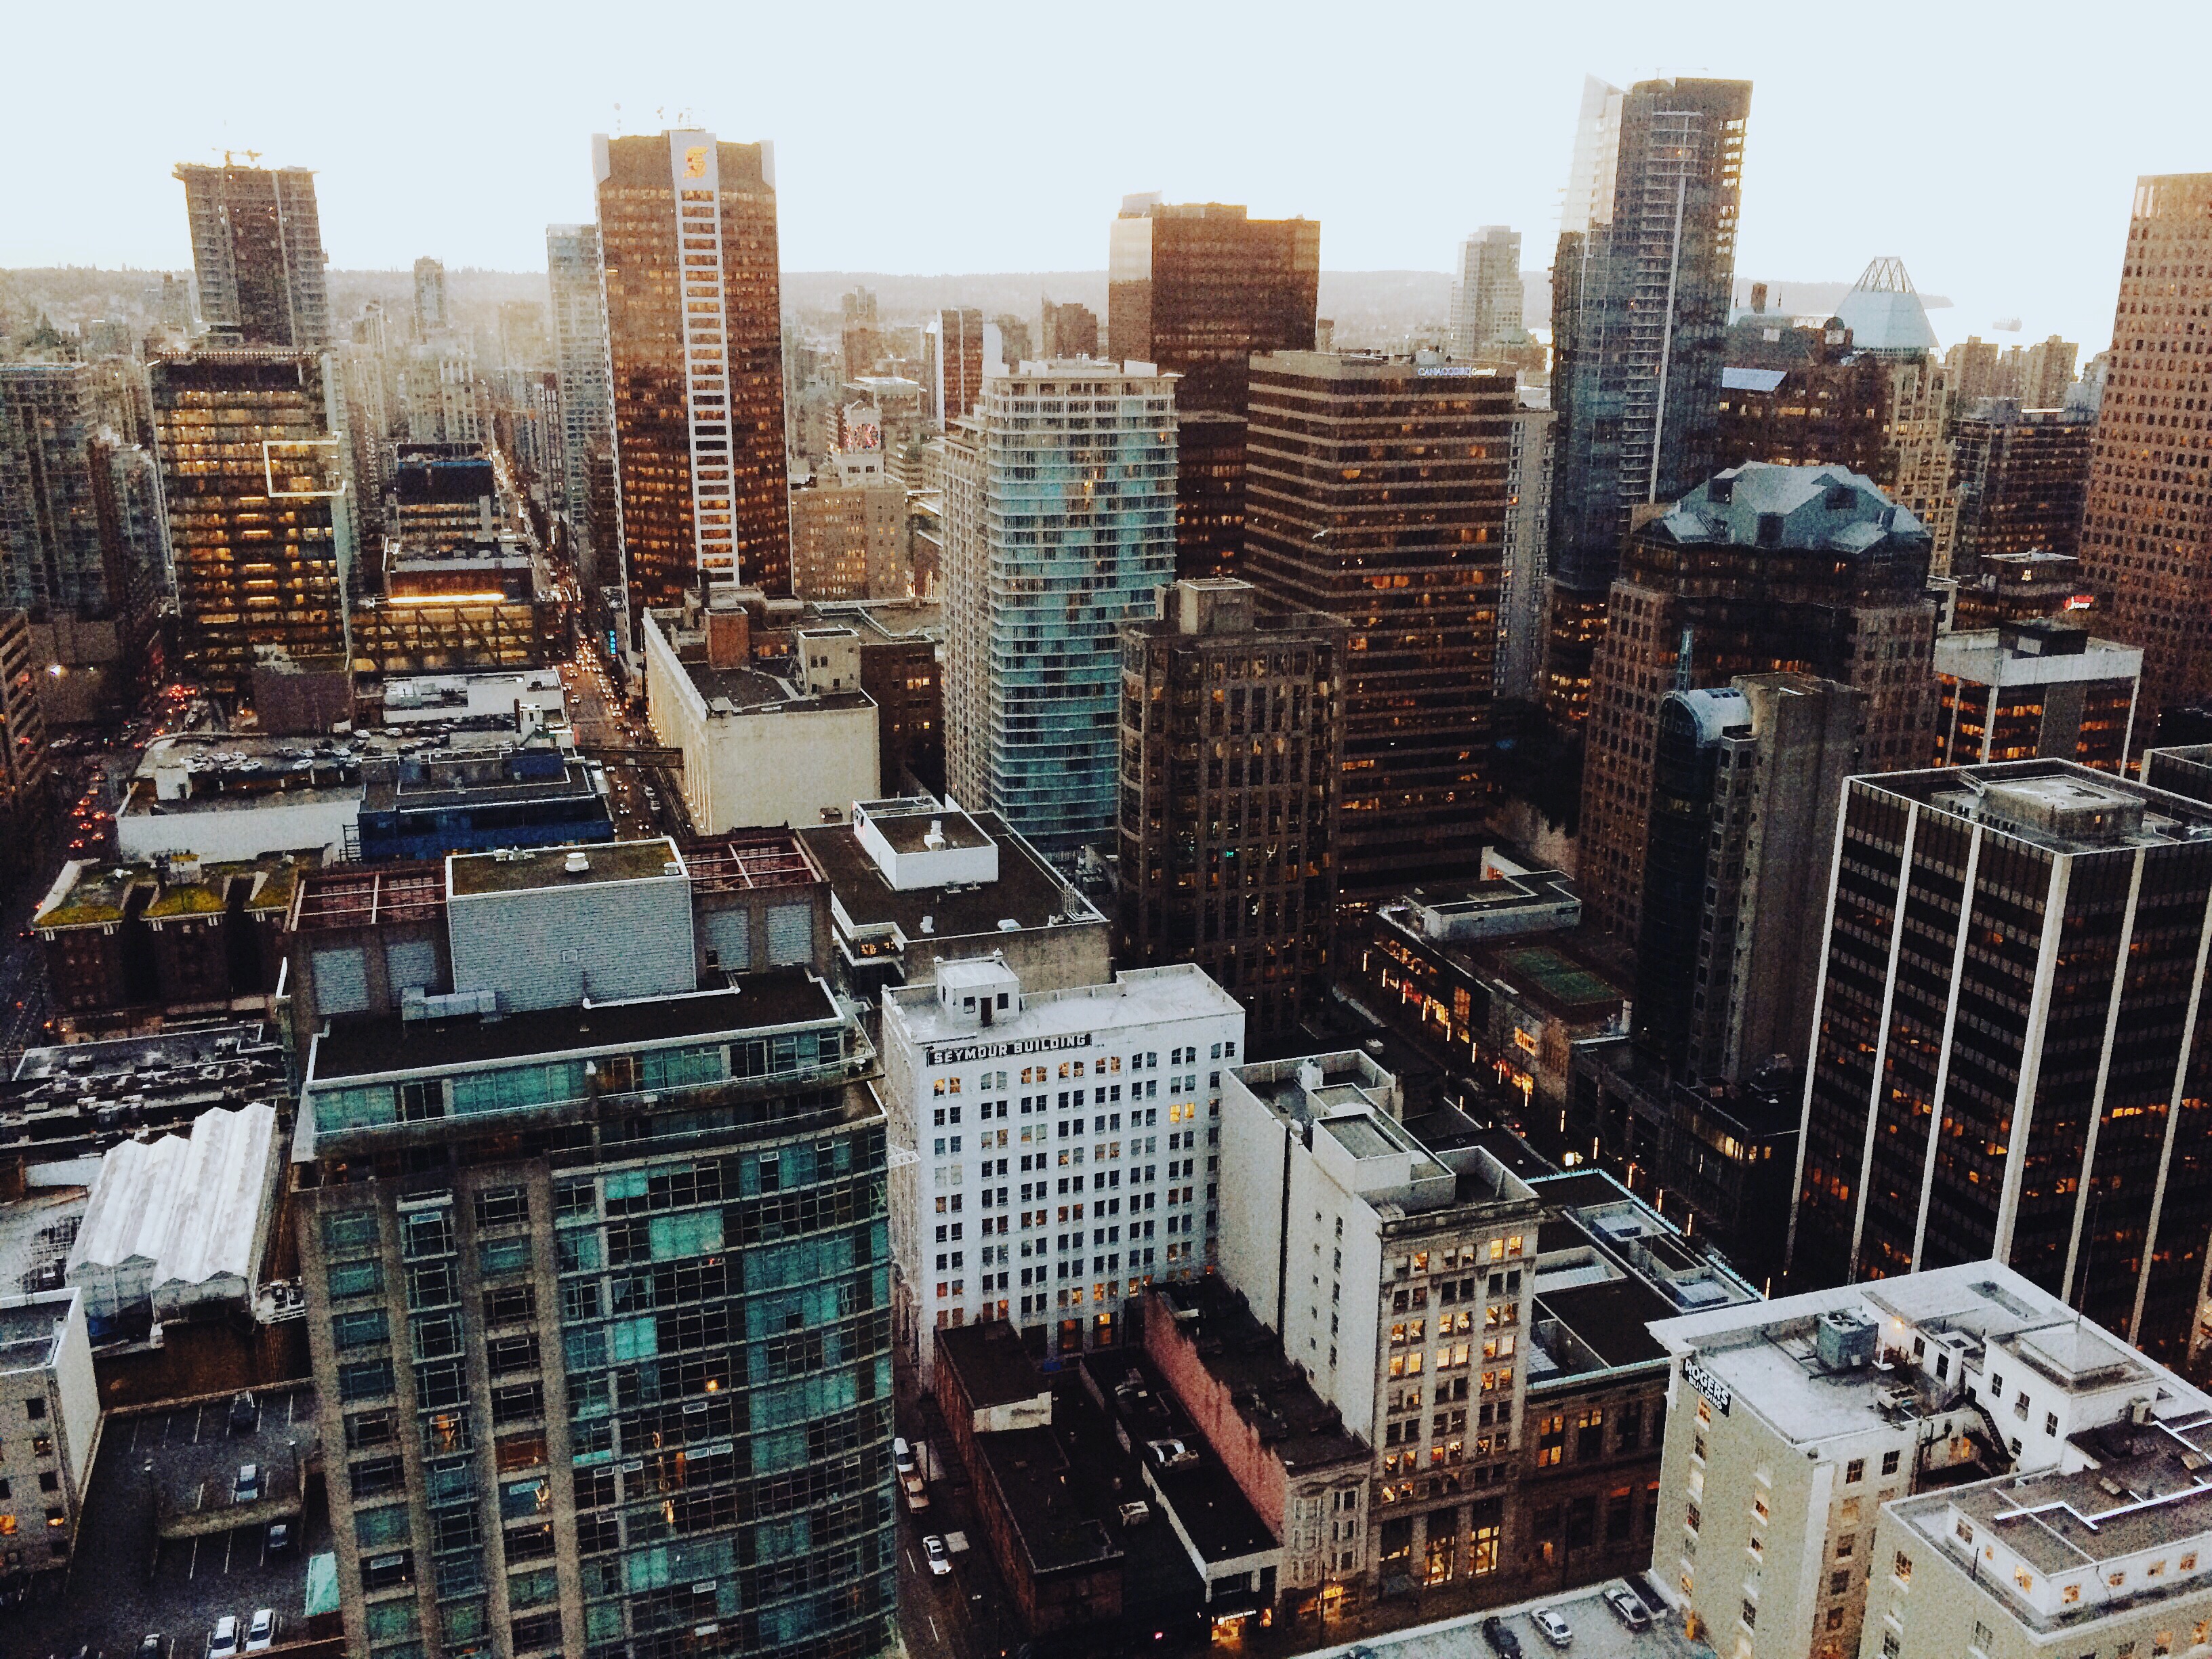
skyline, city, skyscraper, cityscape, downtown, tower, landmark, tower block, metropolis, neighbourhood, bird's eye view, aerial photography, urban area, residential area, geographical feature, human settlement, metropolitan area